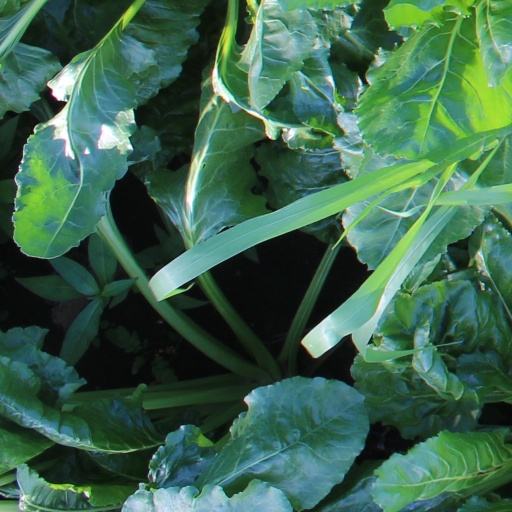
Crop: sugar beet